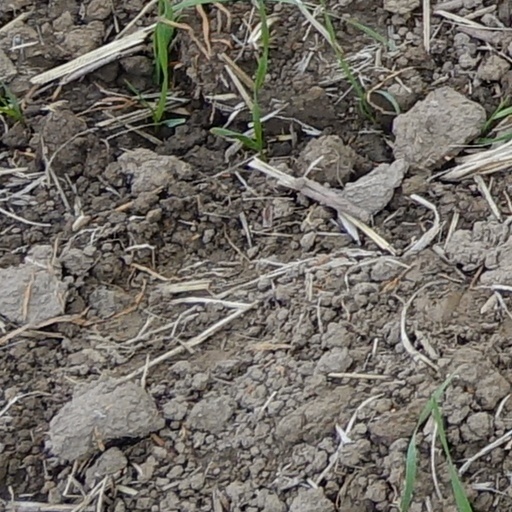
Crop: wheat